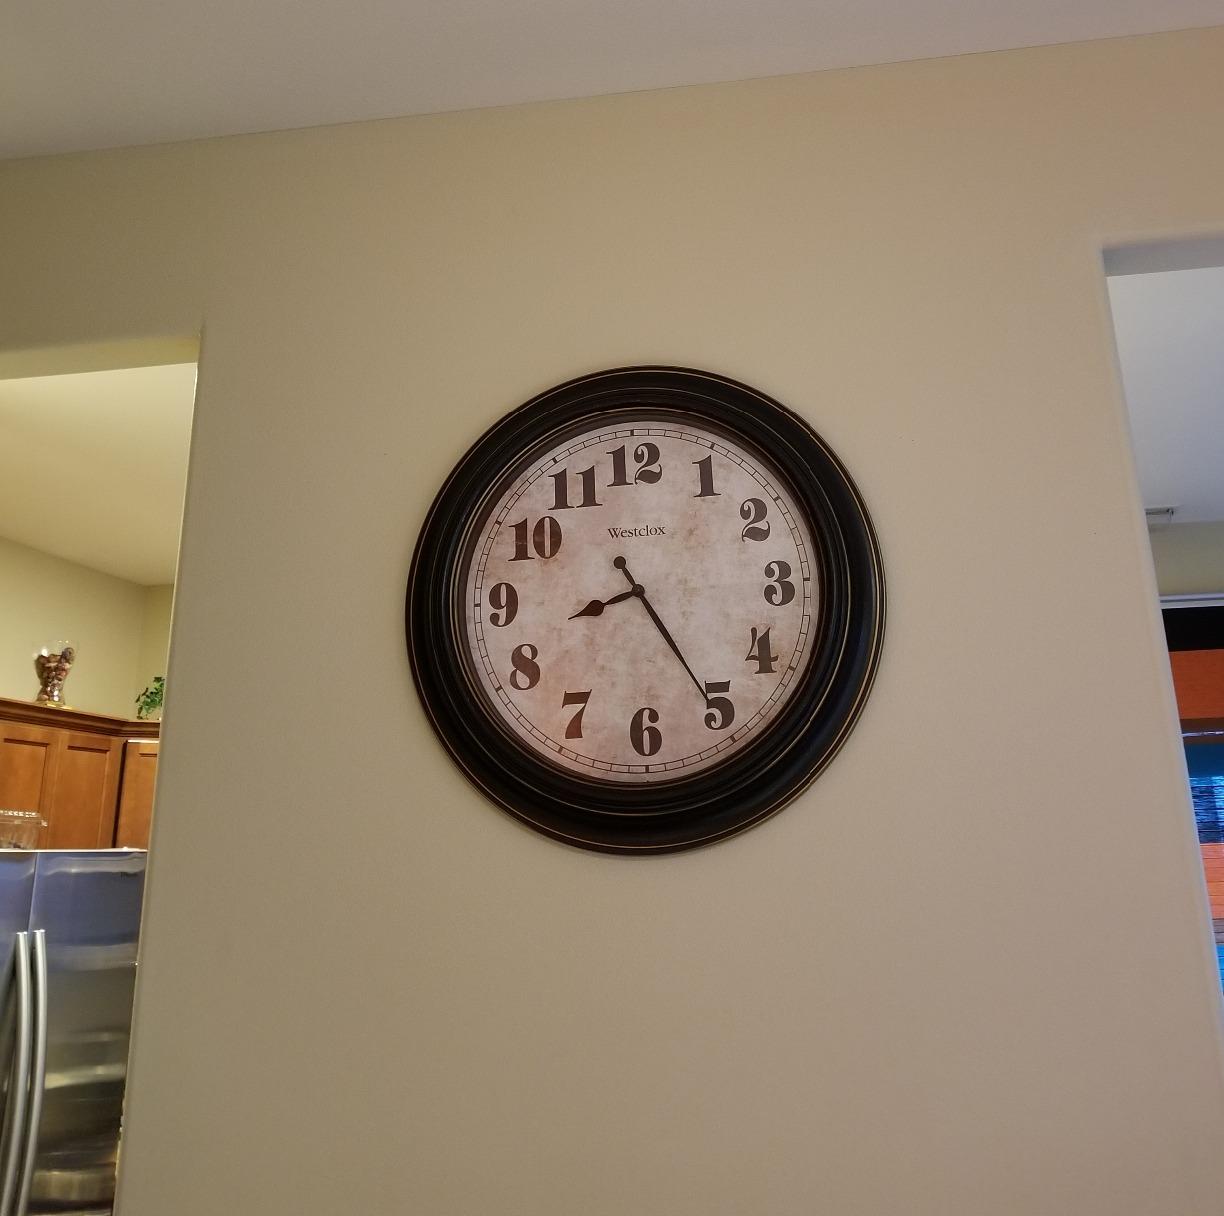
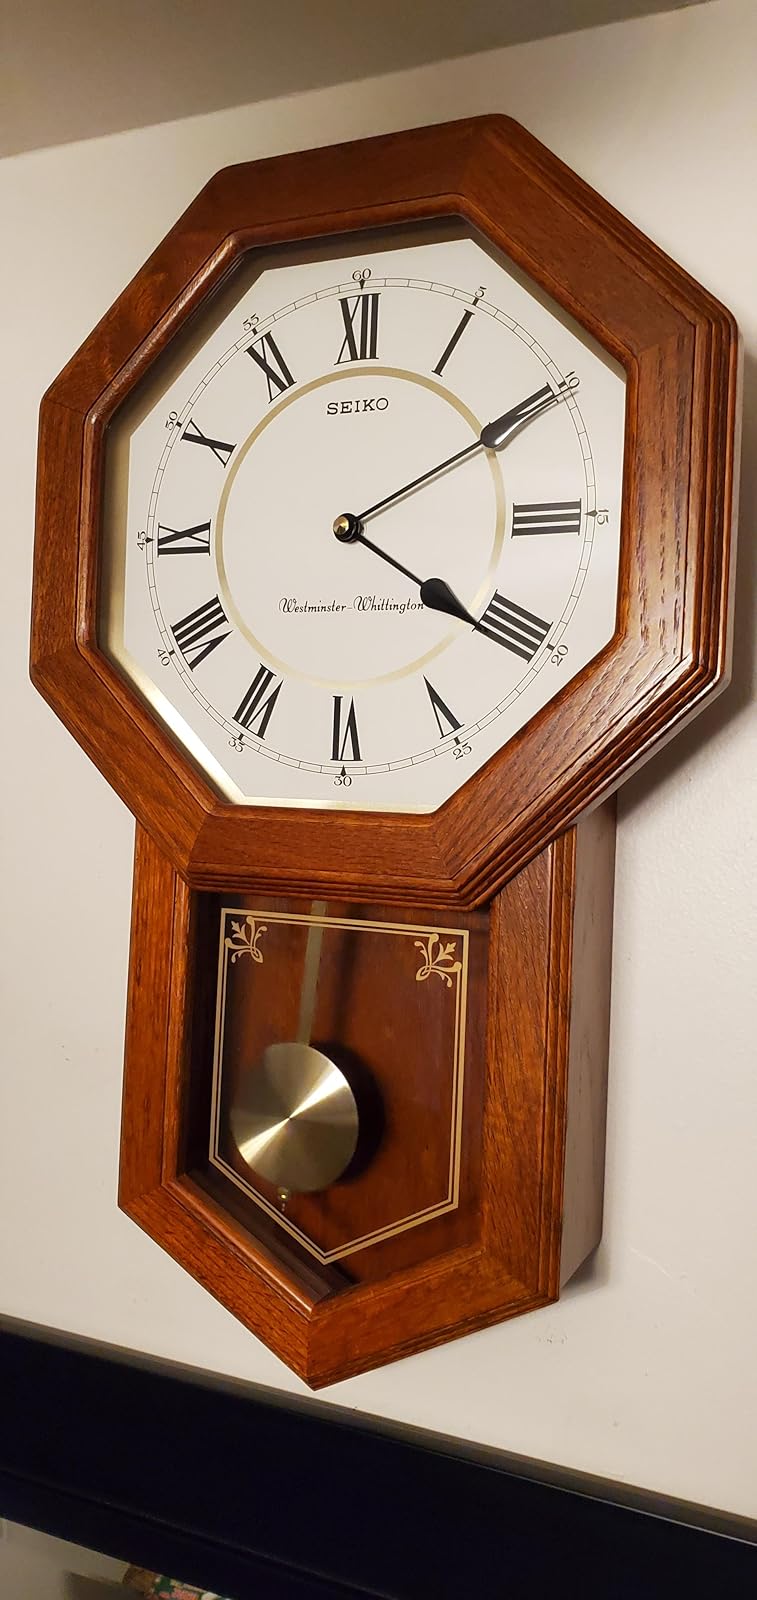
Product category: clock
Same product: no